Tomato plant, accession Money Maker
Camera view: horizontal (90 deg, fisheye); turntable rotation: 210 degrees
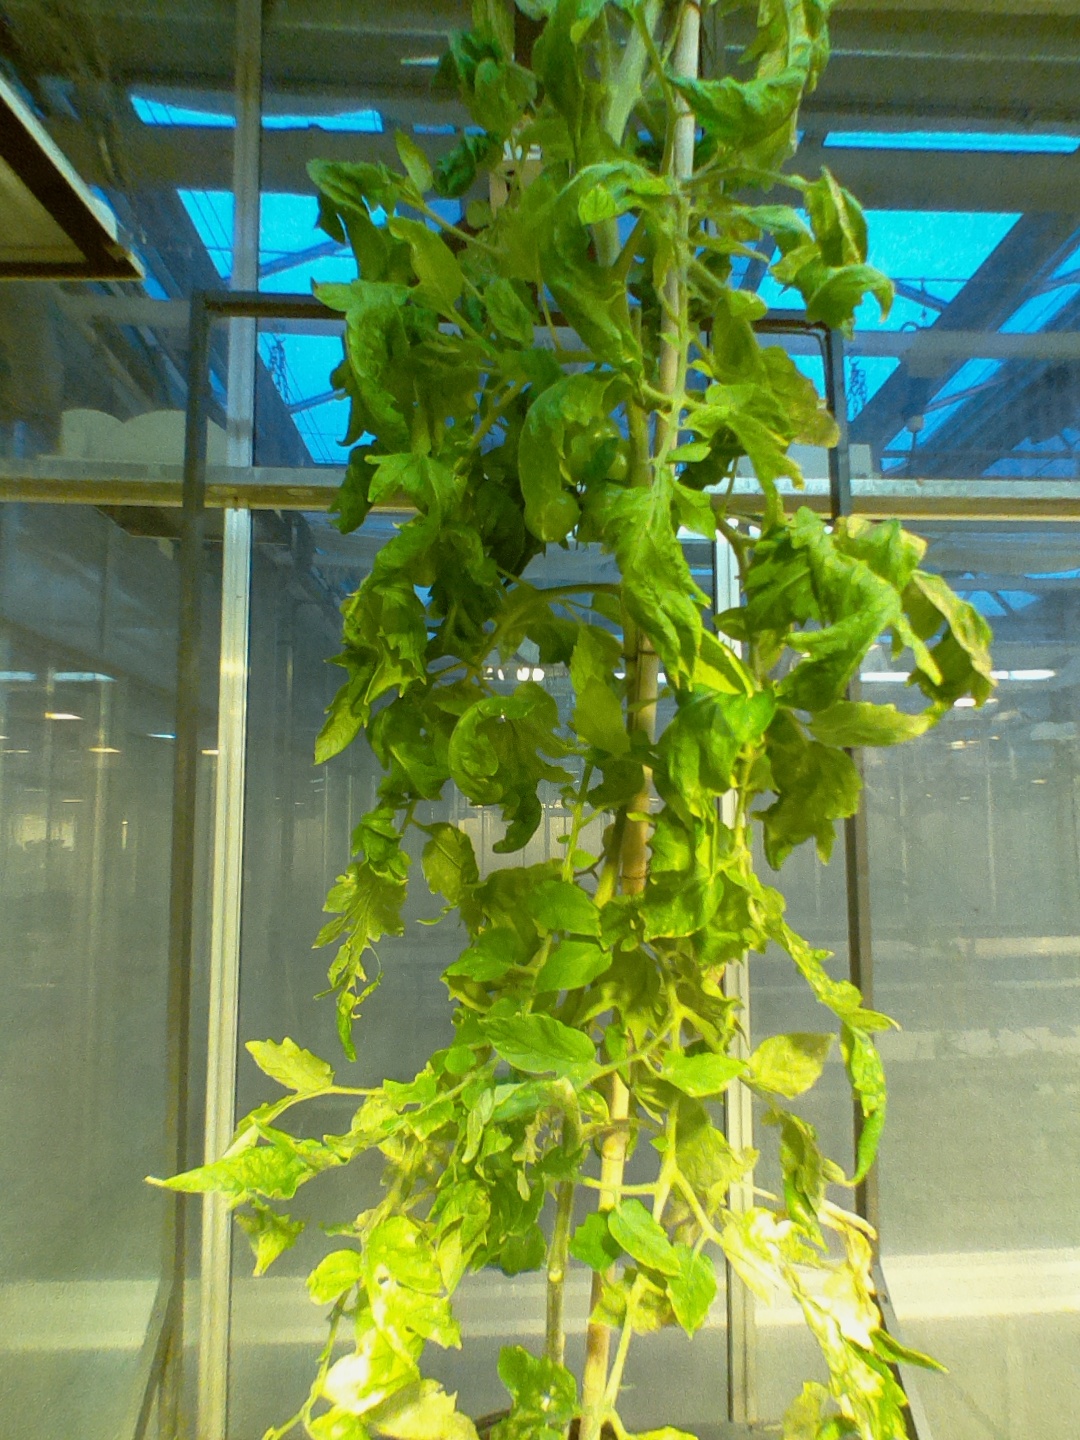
BBCH growth stage 74: 40%-50% of final fruit size